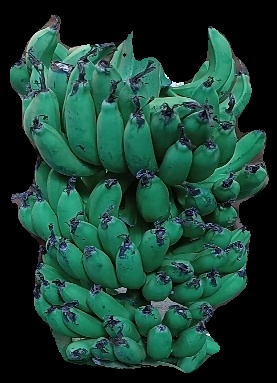
Variety: pachbale
Grade: grade3